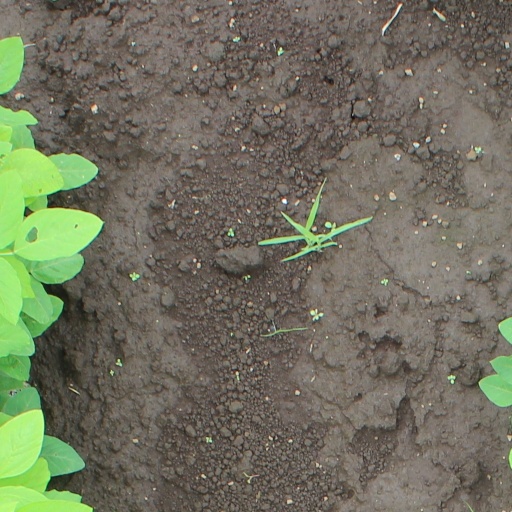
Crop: soybean